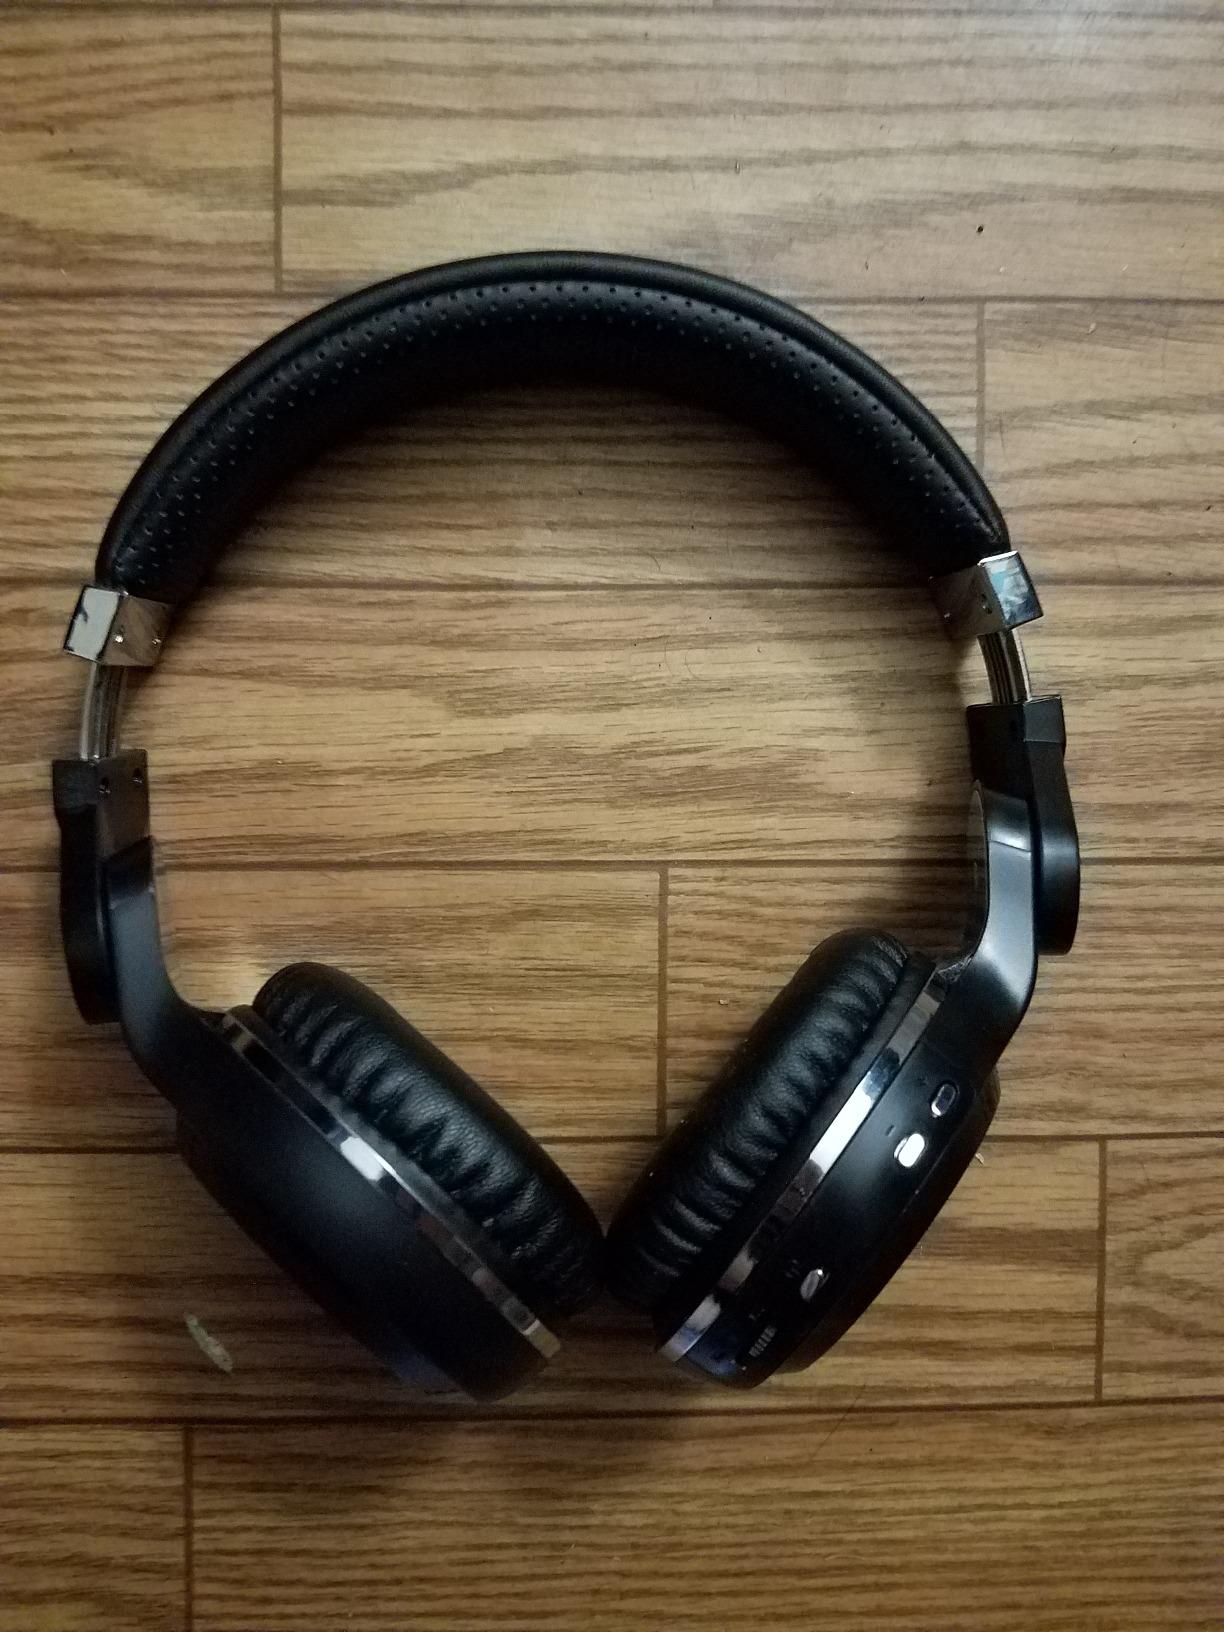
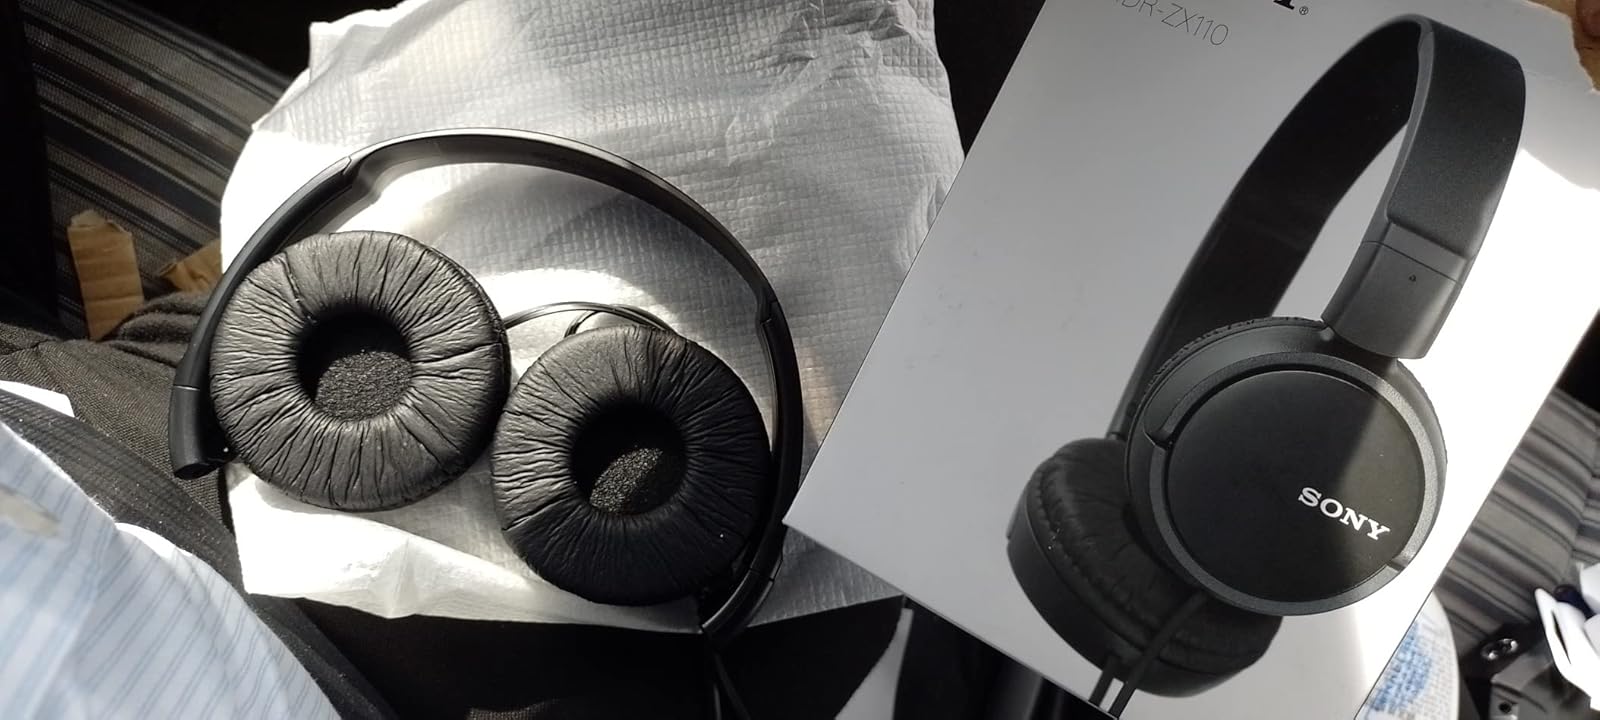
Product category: headphones
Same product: no